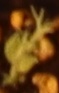
Label: Field Pea